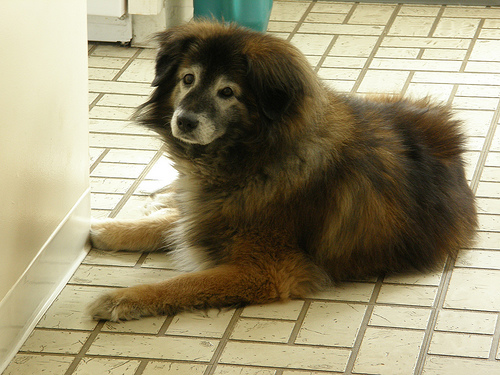
Animal: dog
Breed: leonberger